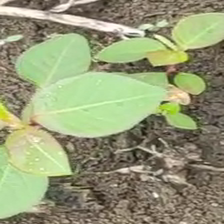
Weed species: Moti_dudhi(Euphorbia_geneculata_L)